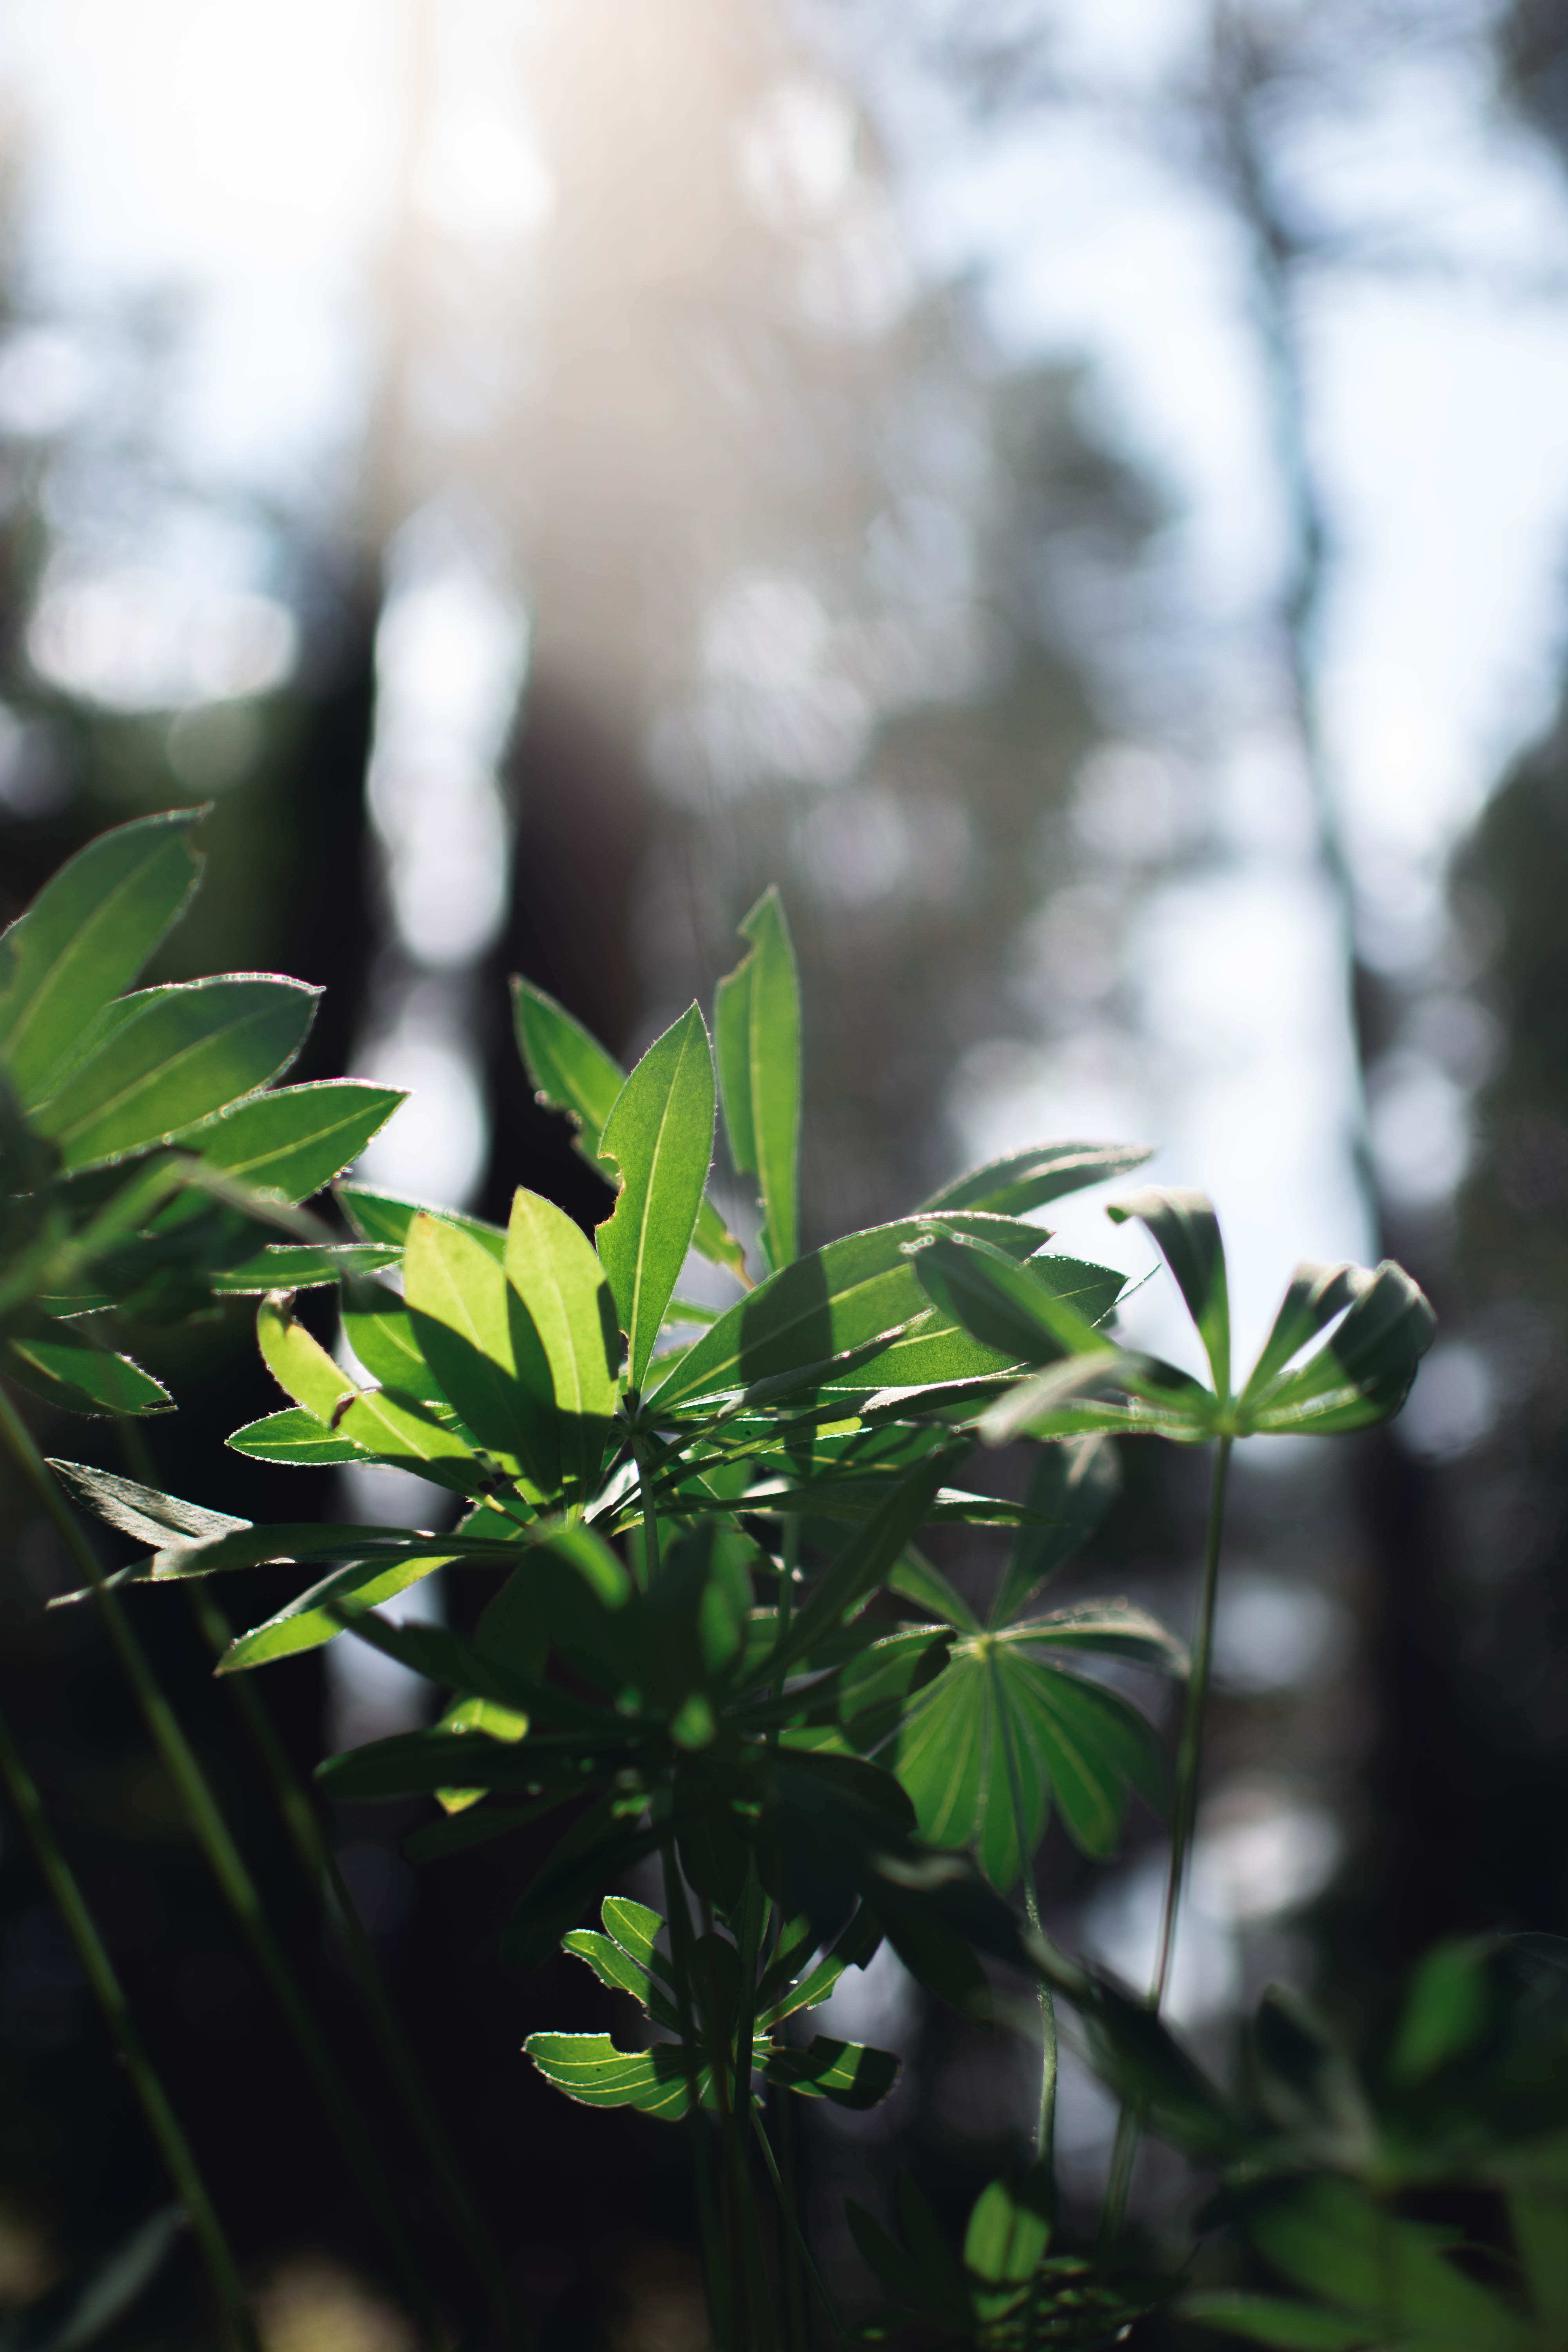
leaf, green, vegetation, flower, plant, natural environment, light, tree, sunlight, forest, branch, spring, botany, flowering plant, terrestrial plant, plant stem, photography, rainforest, shrub, jungle, wildflower